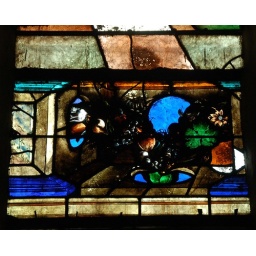
Plants and flowers stained glass details in a Paris church 2